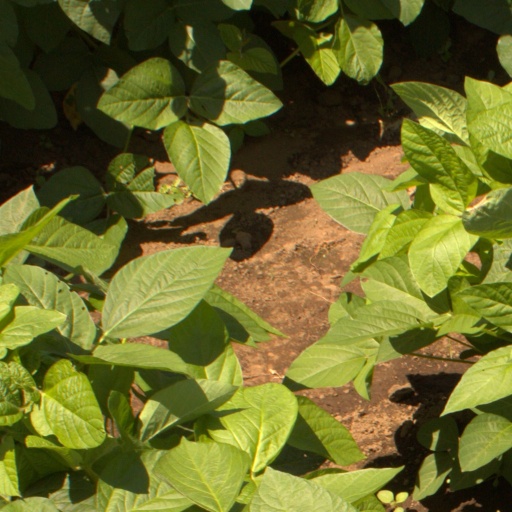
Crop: soybean